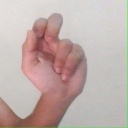
अक्षर: ढ